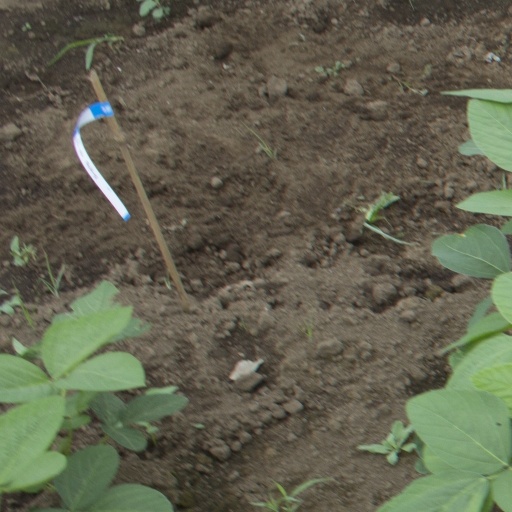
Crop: soybean